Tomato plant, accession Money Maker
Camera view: tilt-top (135 deg); turntable rotation: 0 degrees
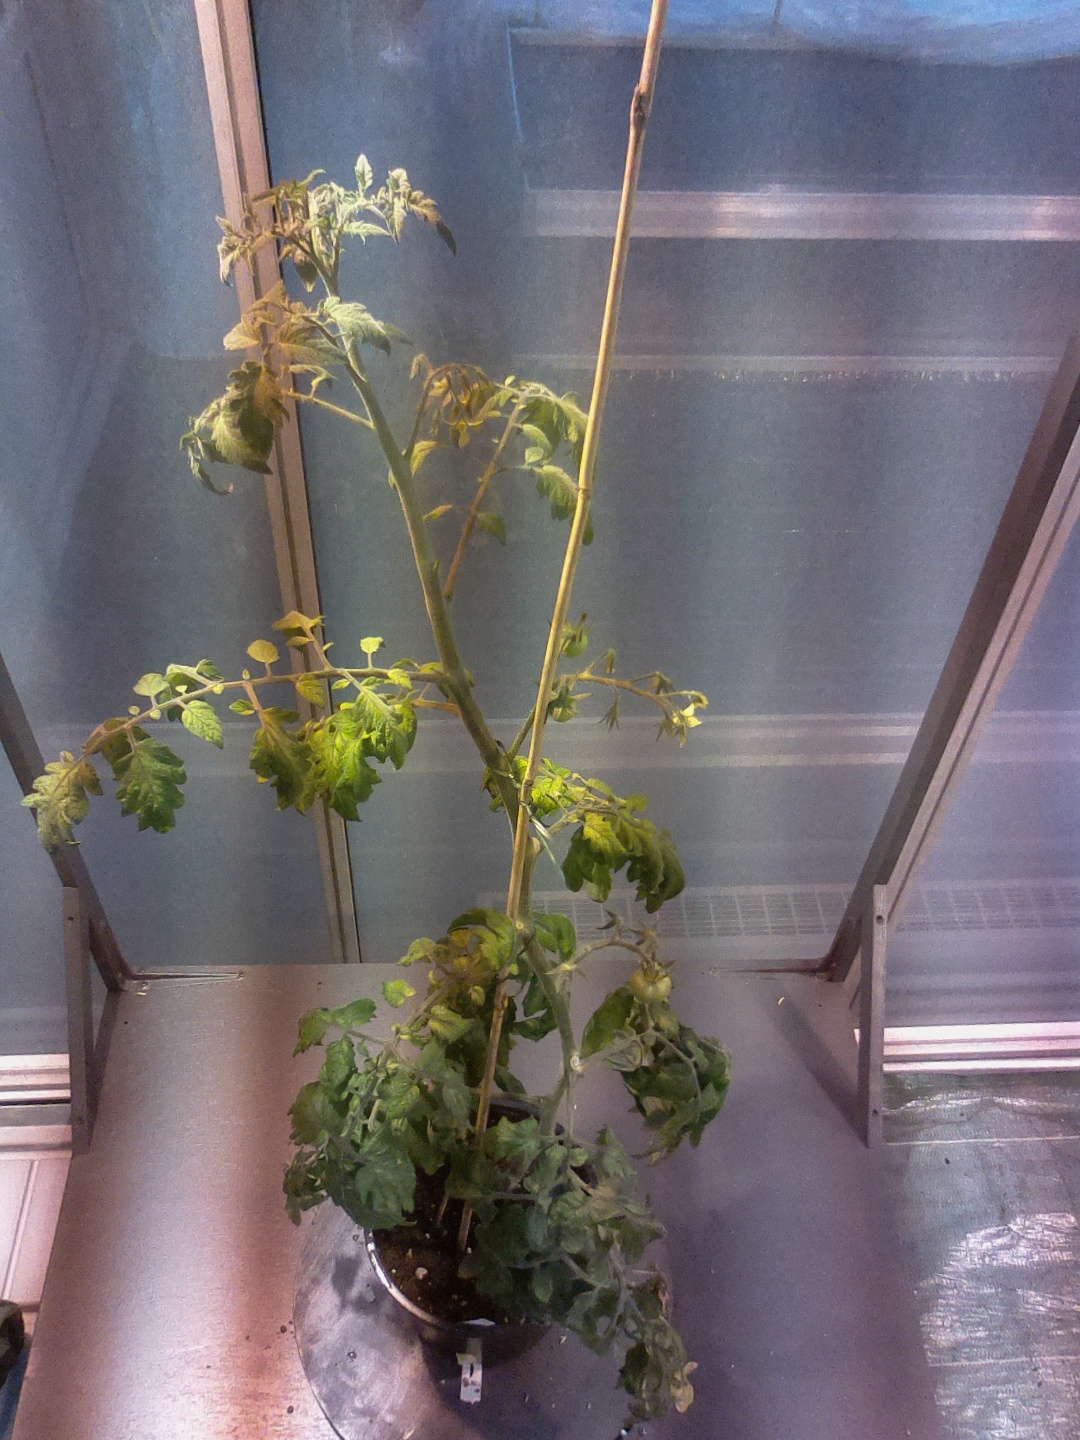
BBCH growth stage 73: 30%-40% of final fruit size